Evangelos Apostolakis

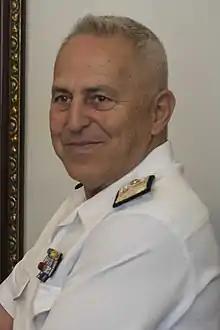
Admiral Apostolakis in 2018

Admiral Evangelos Apostolakis is a Greek naval officer. After leading the Hellenic Navy General Staff in 2013–2015, he served as the Chief of the Hellenic National Defence General Staff until 14 January 2019, and then, until 9 July 2019, as the Minister of National Defence of Greece.